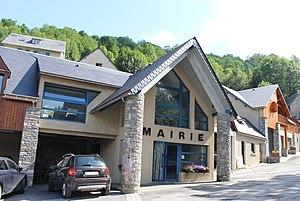
Mairie de Germ (Hautes-Pyrénées)
Germ est une commune française située dans le département des Hautes-Pyrénées, en région Occitanie.